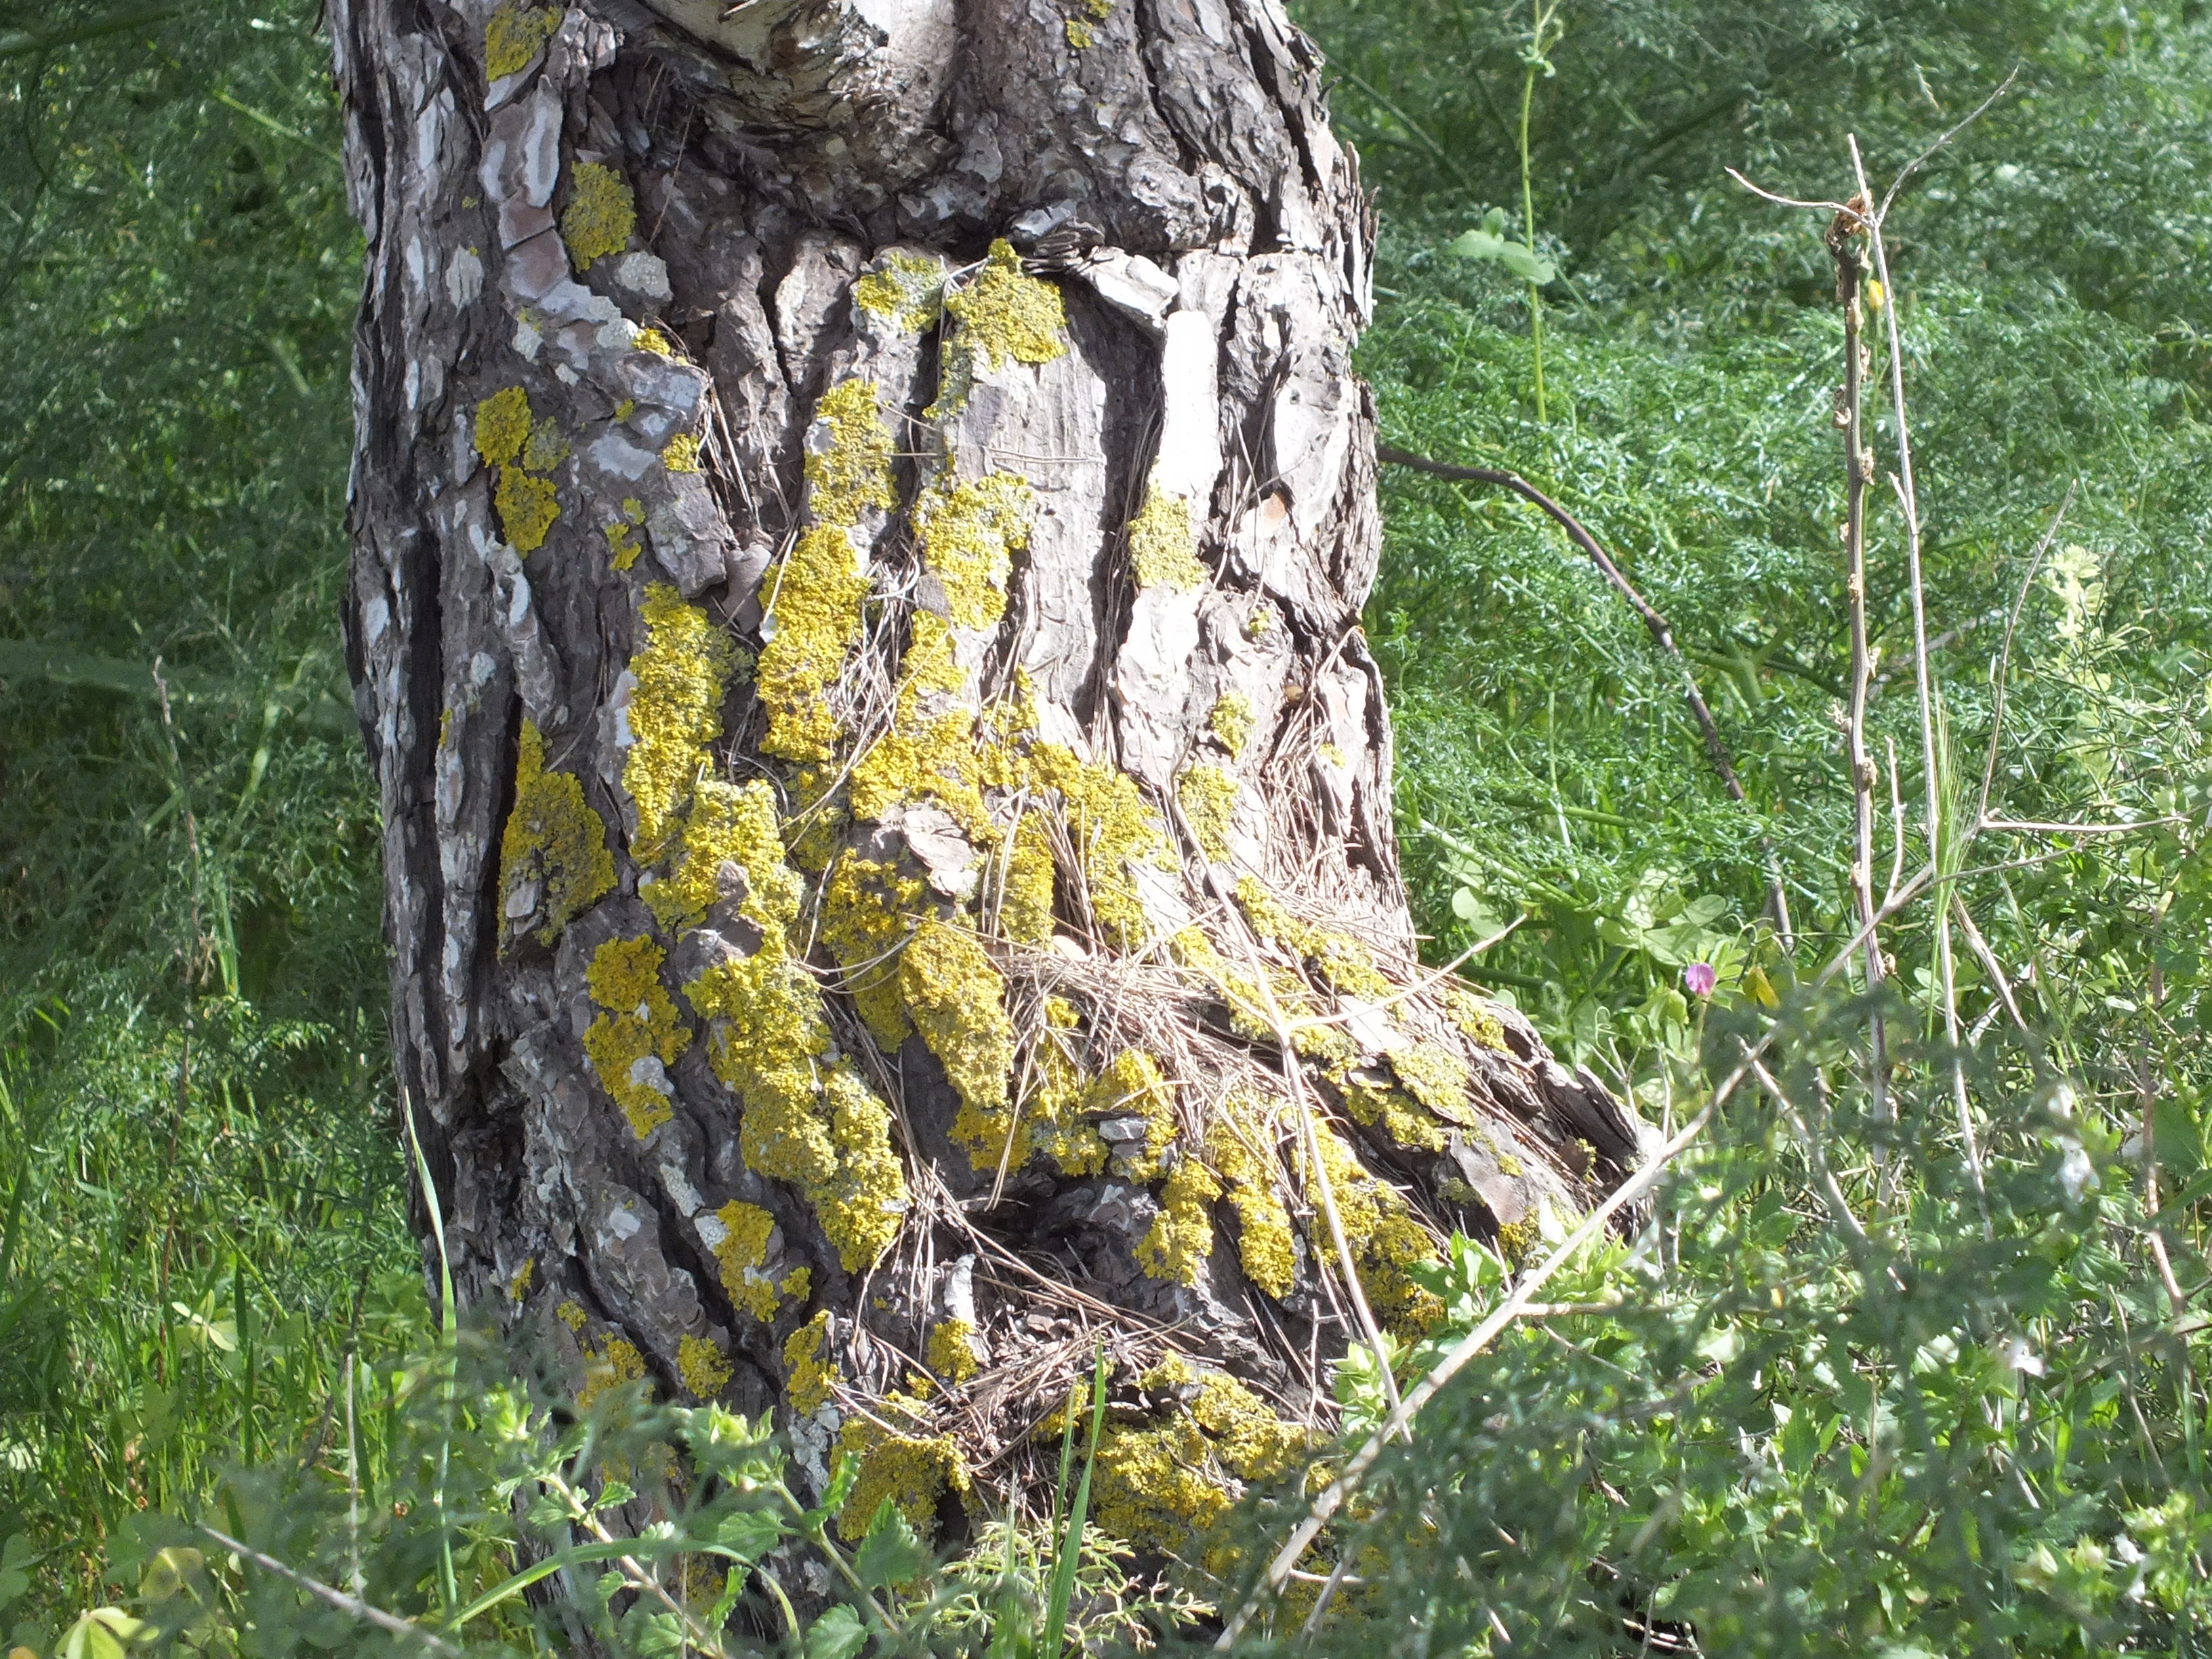
tree, leaves, nature, old tree, branches, nature reserve, vegetation, ecosystem, old growth forest, flora, rock, woodland, plant, outcrop, forest, biome, temperate broadleaf and mixed forest, grass, bedrock, trunk, deciduous, branch, temperate coniferous forest, plant community, shrubland, geology, valdivian temperate rain forest